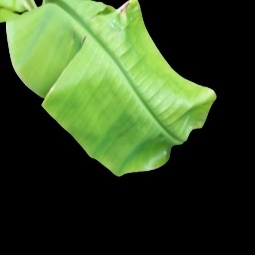
Label: Calcium